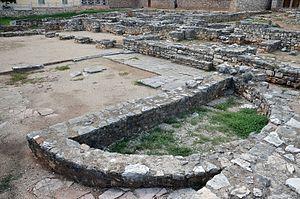
L'histoire des Juifs en Albanie remonte à l’époque romaine. Au cours des siècles, les Juifs s'installent provisoirement en Albanie, sans jamais mettre en place une communauté permanente, si ce n’est à la suite de l'Inquisition espagnole où des communautés stables sont créées en Albanie, alors sous la domination ottomane.